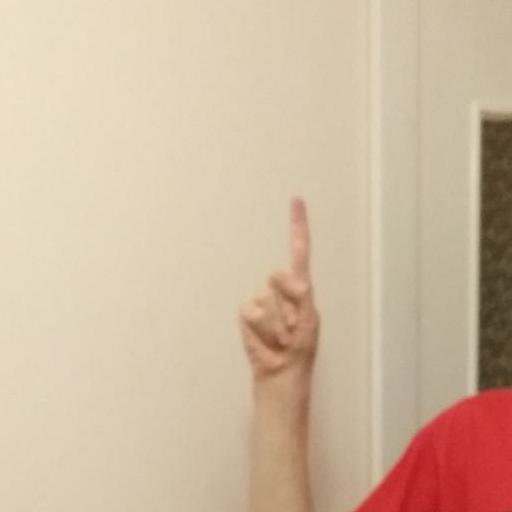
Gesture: one